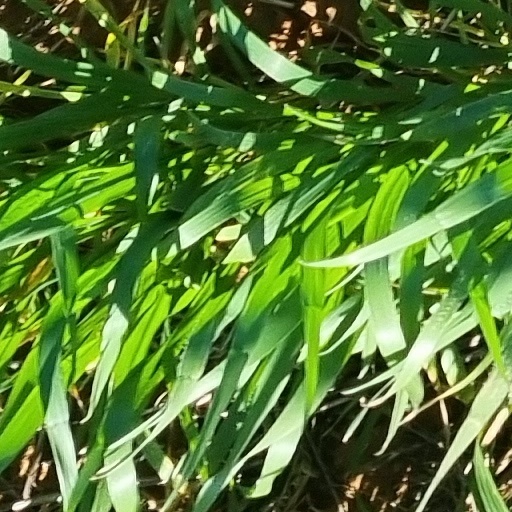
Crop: wheat